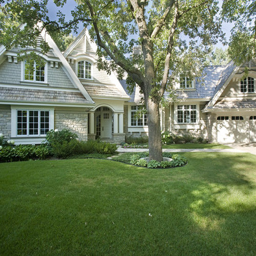
example of a classic - story exterior home design